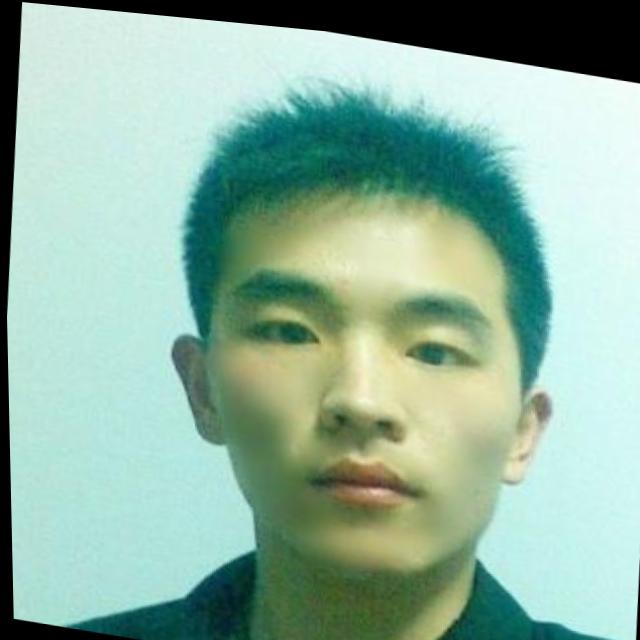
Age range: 21-44